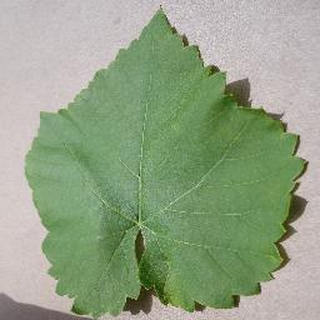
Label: healthy_grape